Marv Winkler

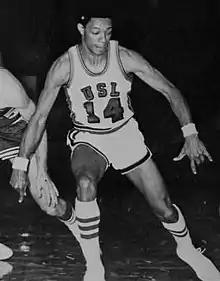

Marvin Winkler (born February 18, 1948) is an American former professional basketball player.